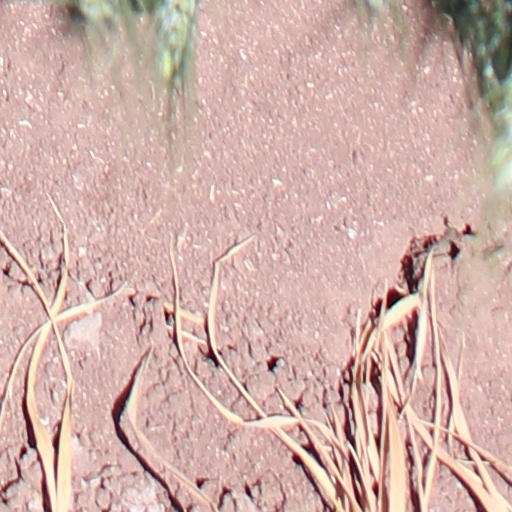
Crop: wheat